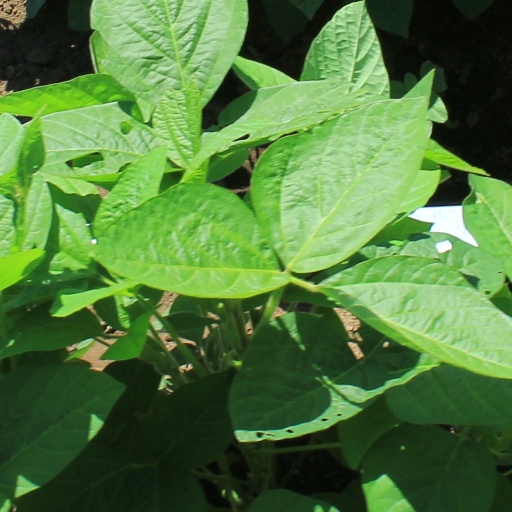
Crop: soybean